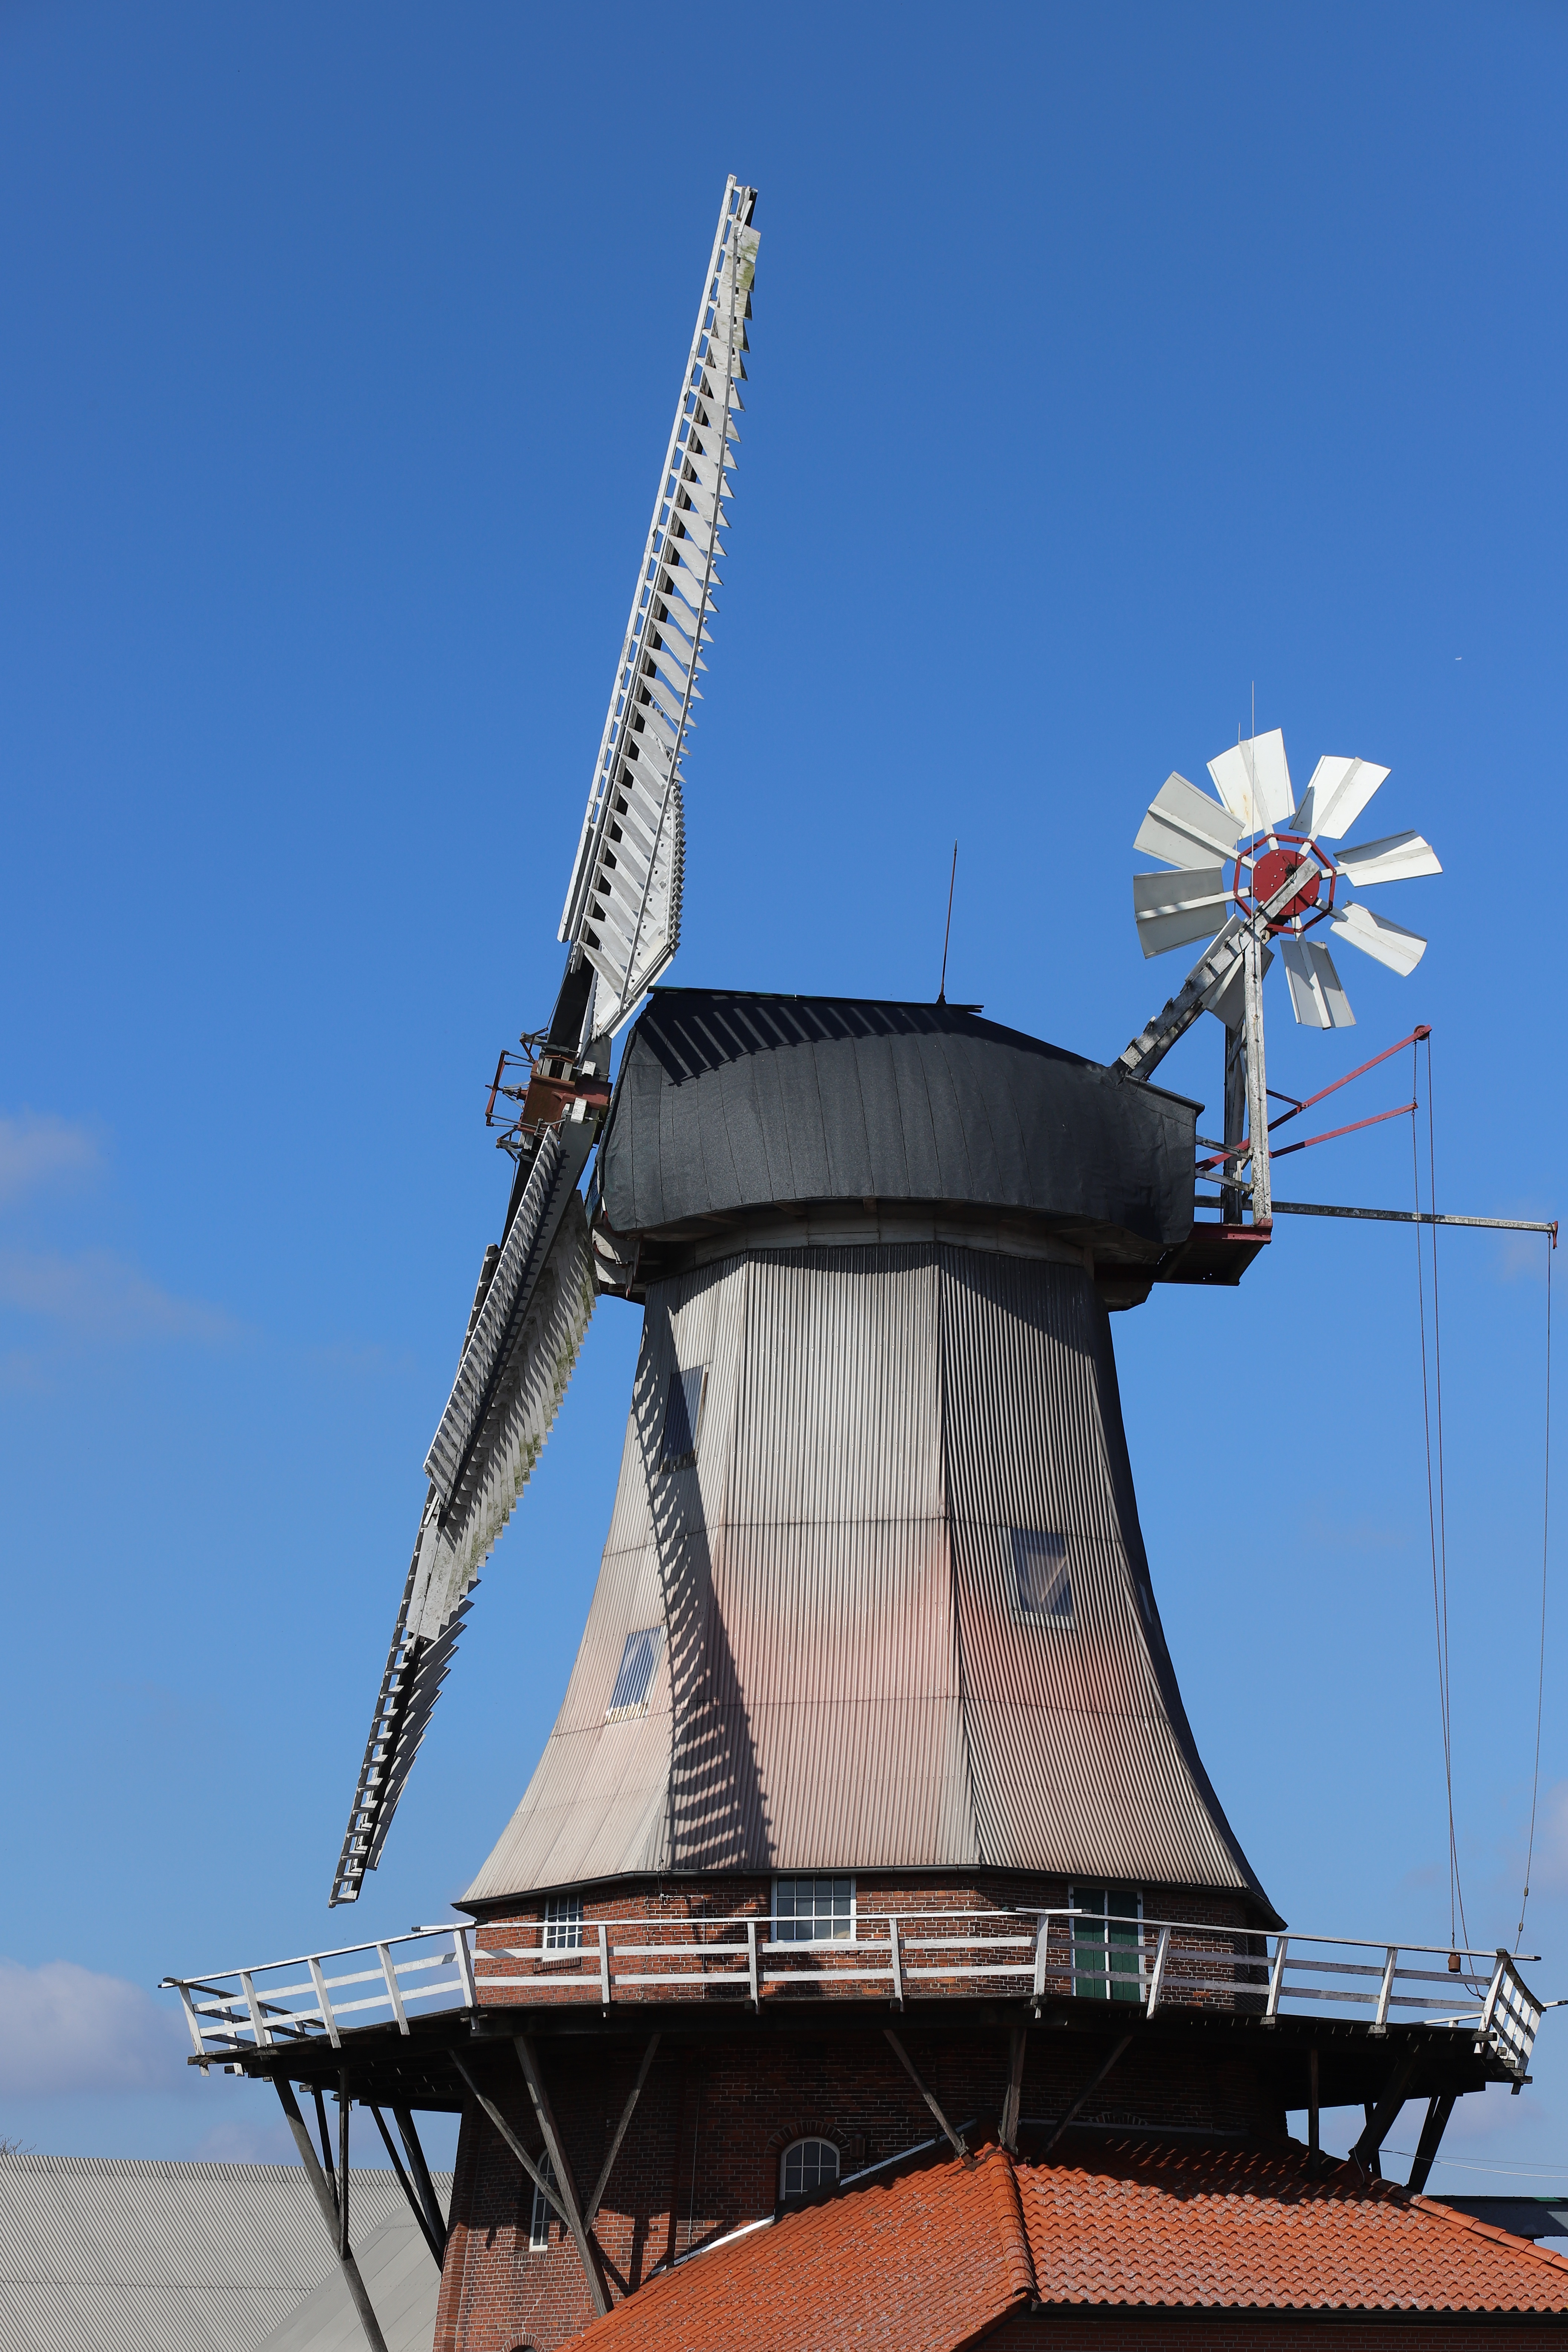
natural, sky, windmill, mill, building, fixture, wind turbine, cloud, wind farm, composite material, wind, skyscraper, machine, public utility, engineering, roof, automotive wheel system, turbine, slope, pole